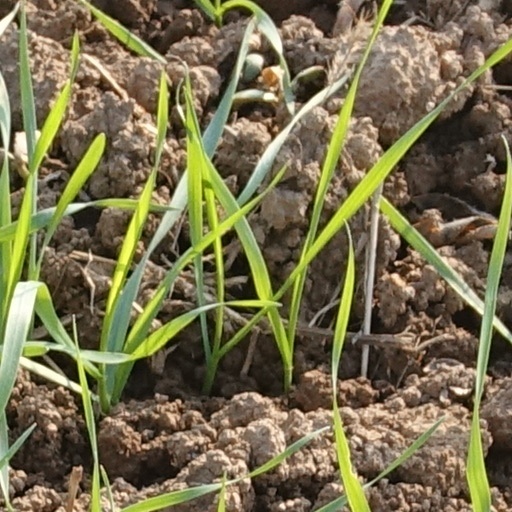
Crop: wheat